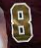
Number: 8